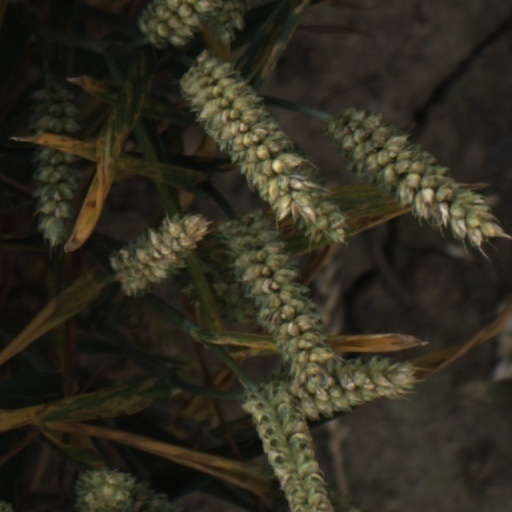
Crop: wheat